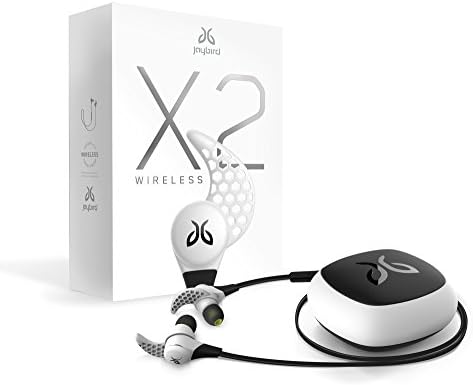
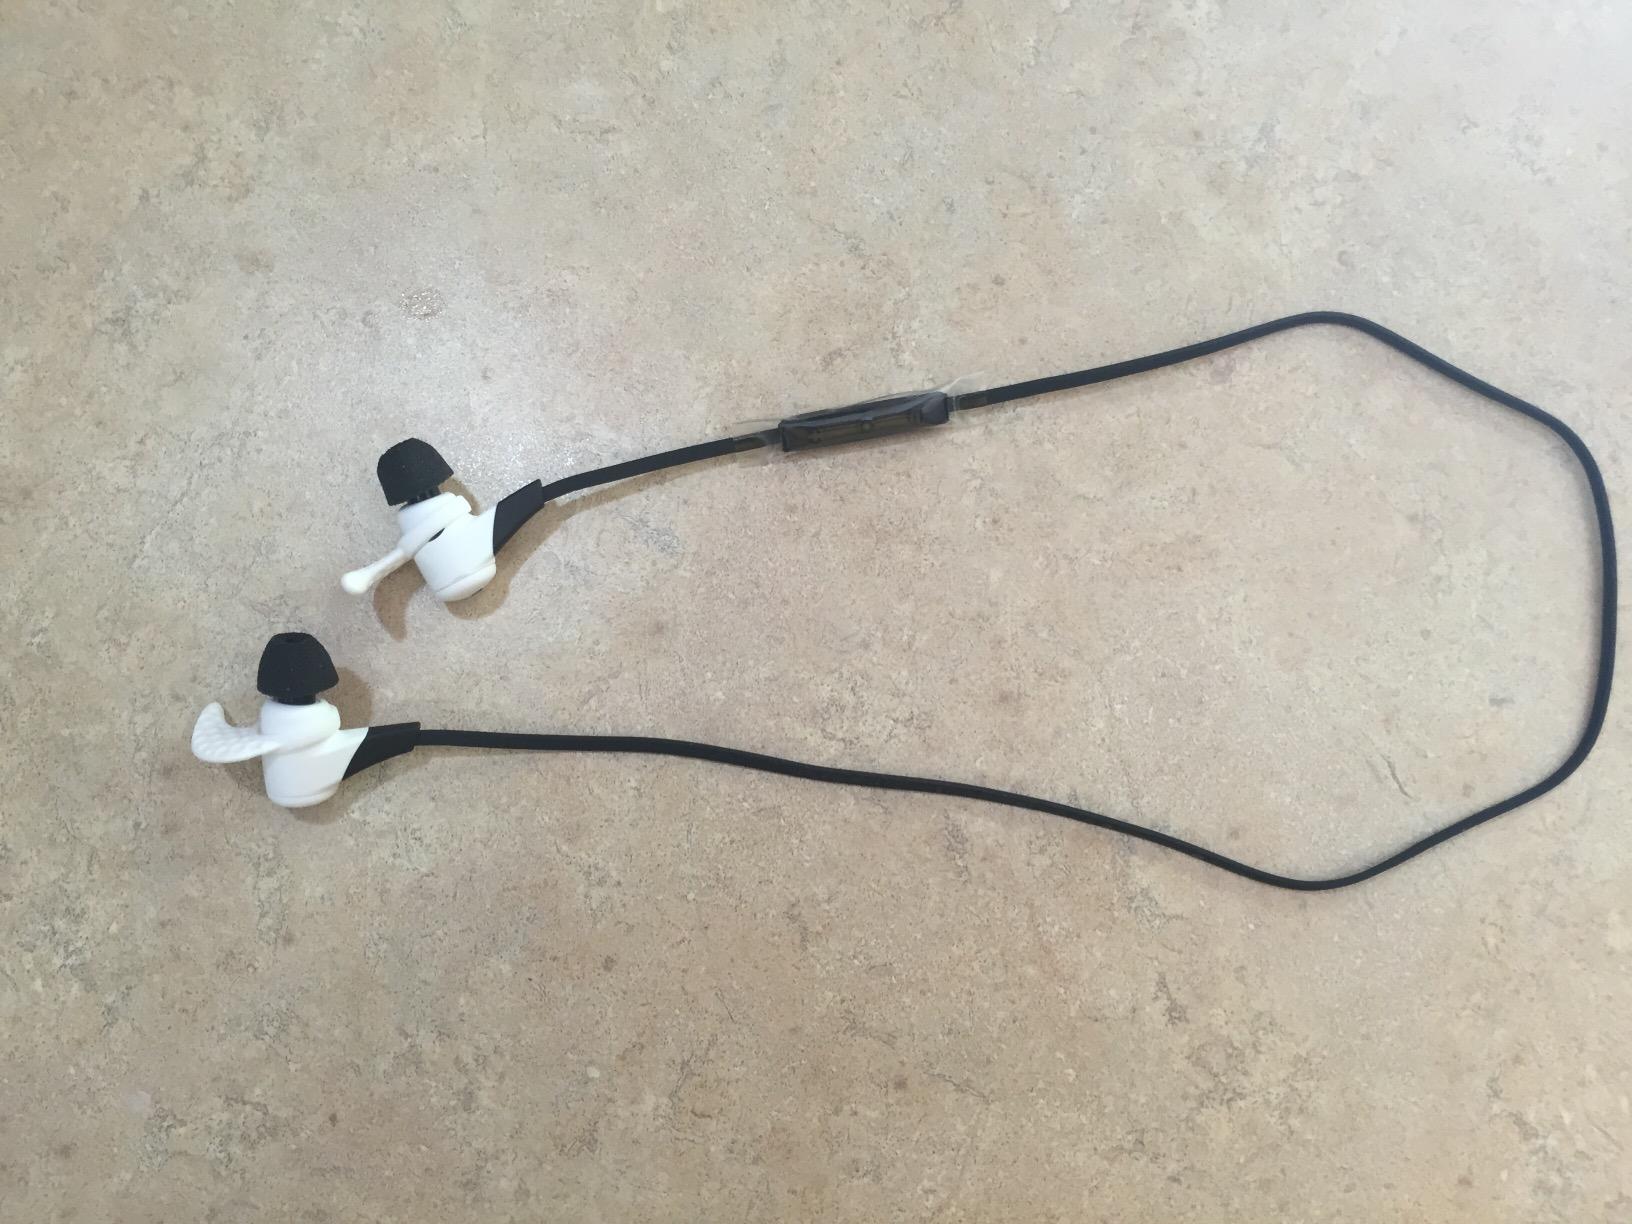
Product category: headphones
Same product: yes